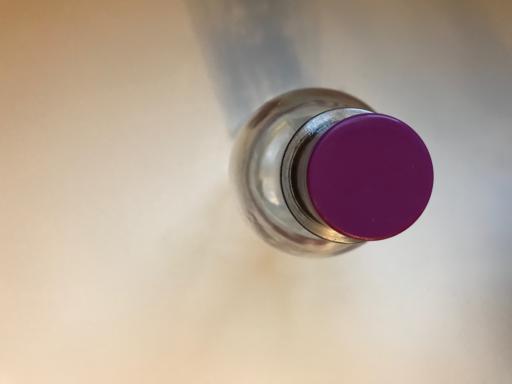
Waste category: glass